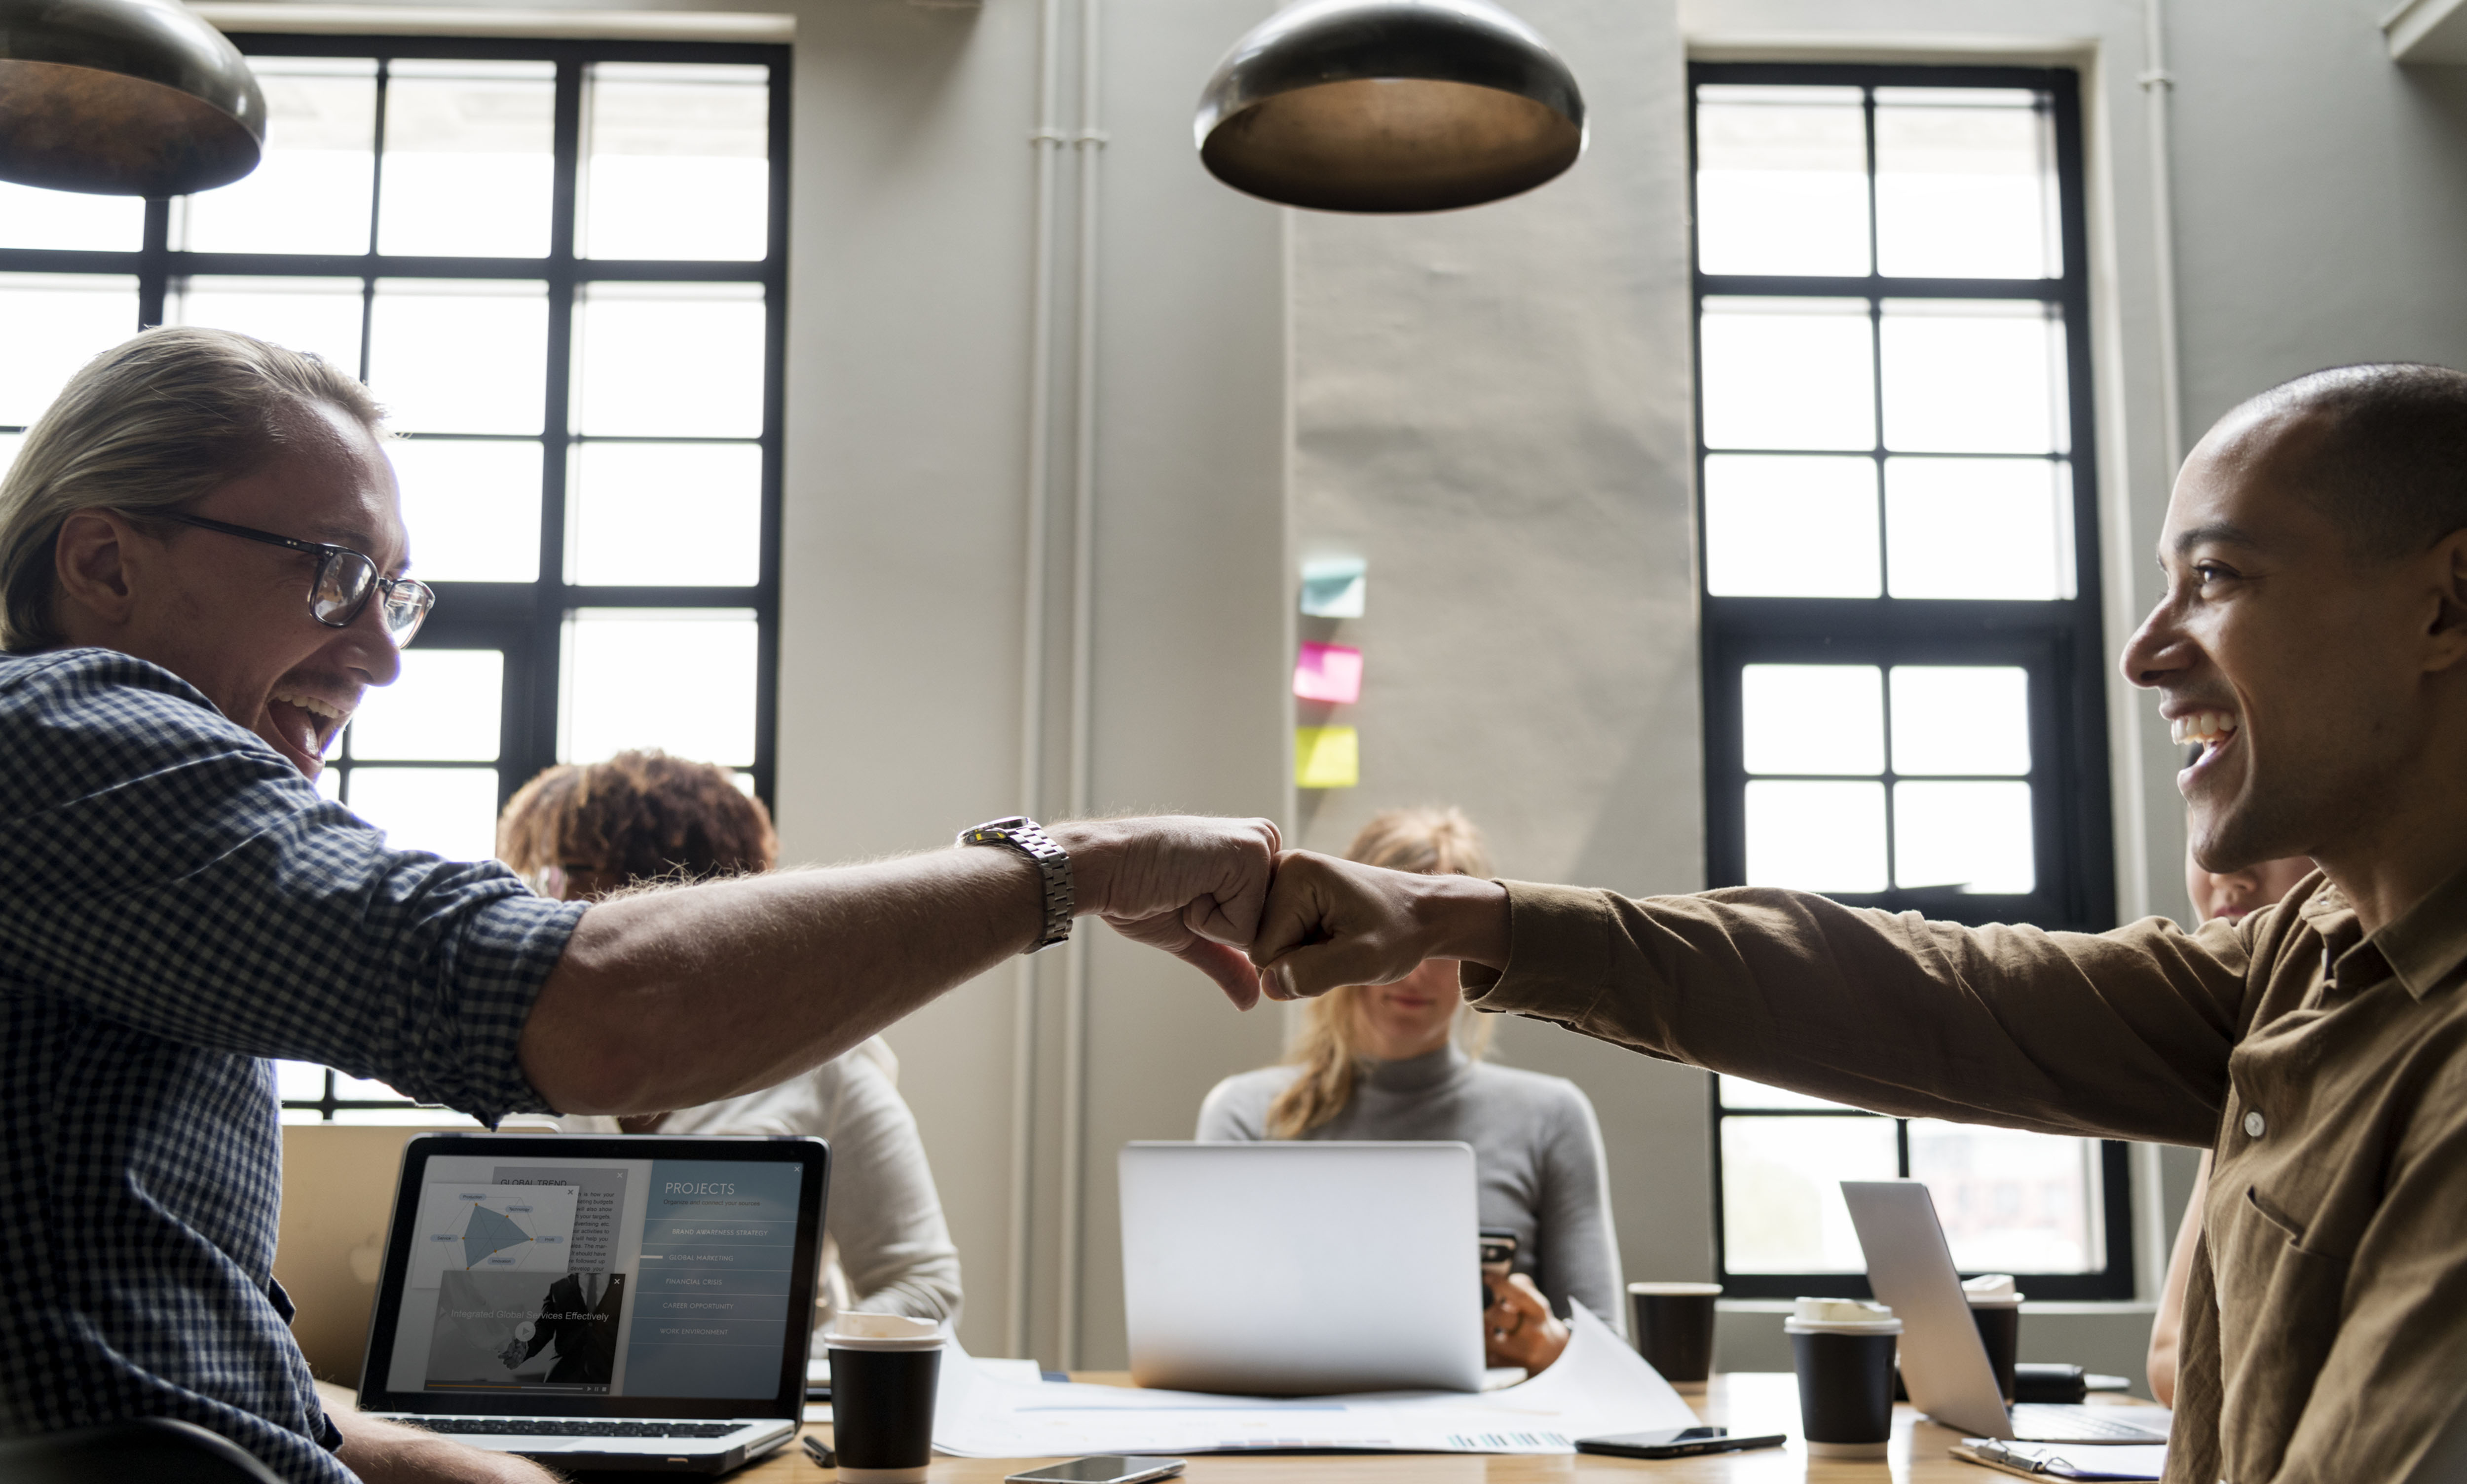
achievement, agreement, arms, bump, cheerful, closeup, collaboration, colleagues, communication, computer, connection, cooperation, deal, digital device, european, fist, fist bump, friends, friendship, giving, greeting, group, hands, happiness, help, laptop, man, meeting, men, notebook, office, partners, partnership, people, power, power five, smiling, startup, success, support, team, team building, teamwork, technology, togetherness, unity, westerner, woman, work, working, workplace, workspace